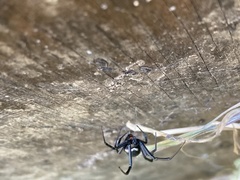
Species: Lactrodectus_hesperus